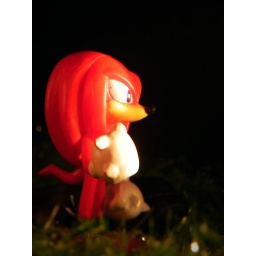
A tiny Knuckles figure from Sonic The Hedgehog. It really looks like he's standing in grass lol. ^_^